David Onley

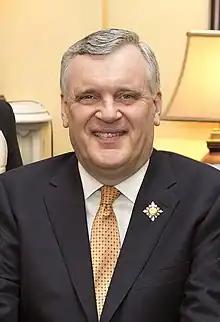
Onley in 2013

David Charles Onley (June 12, 1950 – January 14, 2023) was a Canadian broadcaster and writer who served as the 28th lieutenant governor of Ontario from 2007 until 2014.